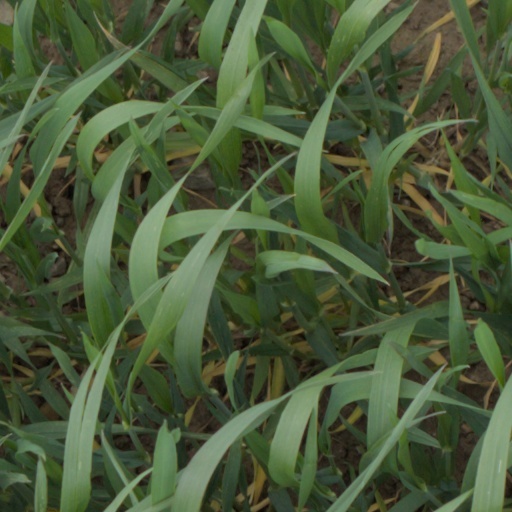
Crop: wheat